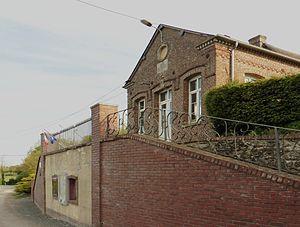
La mairie d' Héricourt-sur-Thérain village de Picardie France
Héricourt-sur-Thérain est une commune française située dans le département de l'Oise, en région Hauts-de-France.